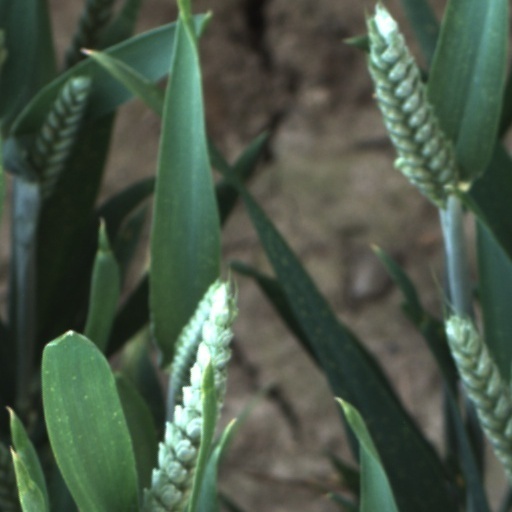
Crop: wheat